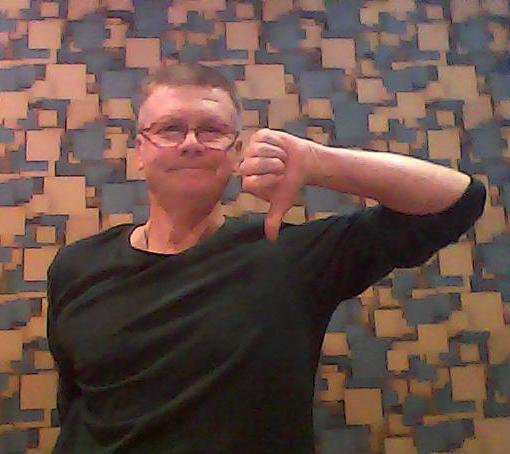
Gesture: dislike